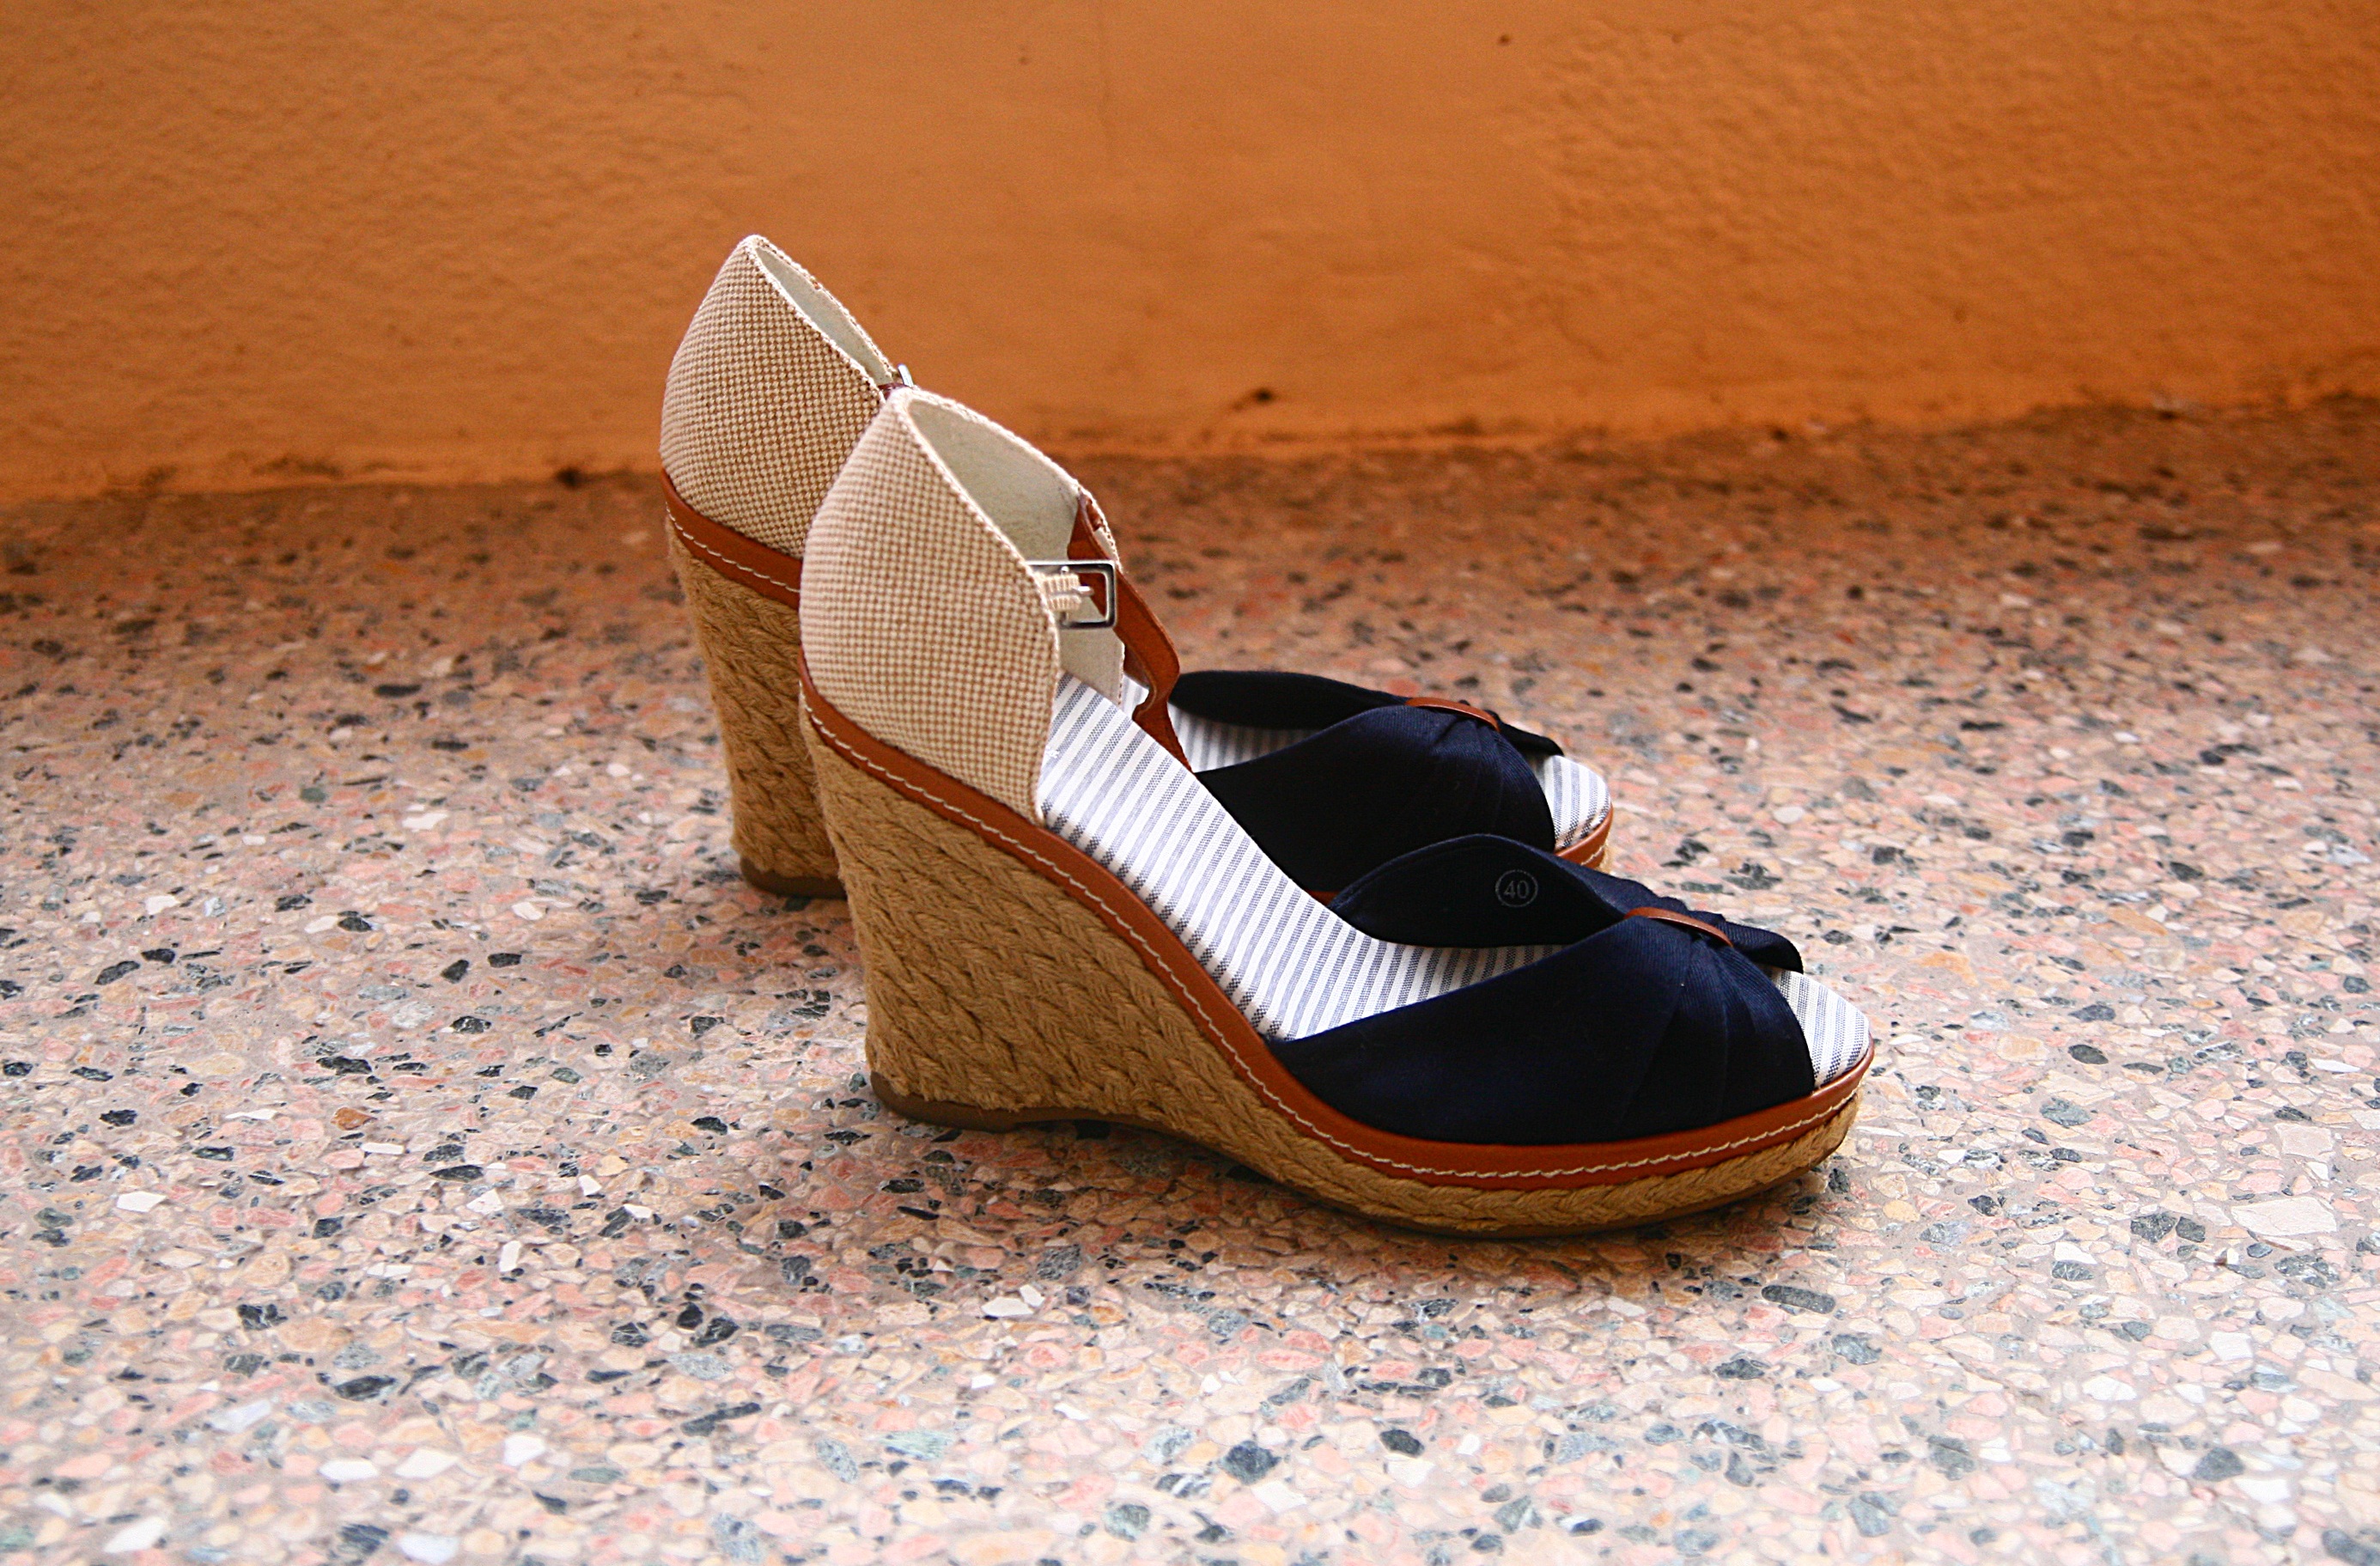
shoe, white, leather, leg, spring, brown, black, shoes, sandals, sneakers, footwear, gracefully, wedges, high heeled footwear, outdoor shoe